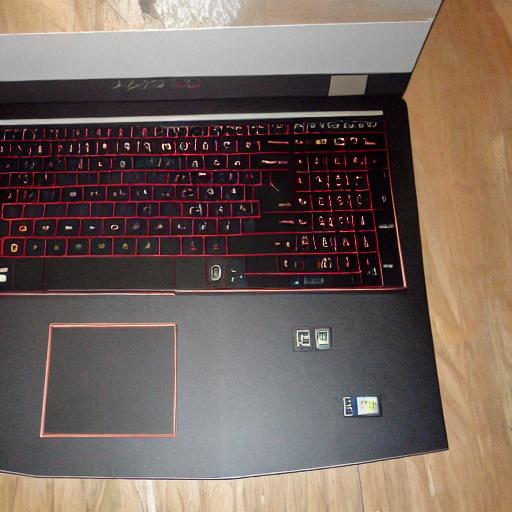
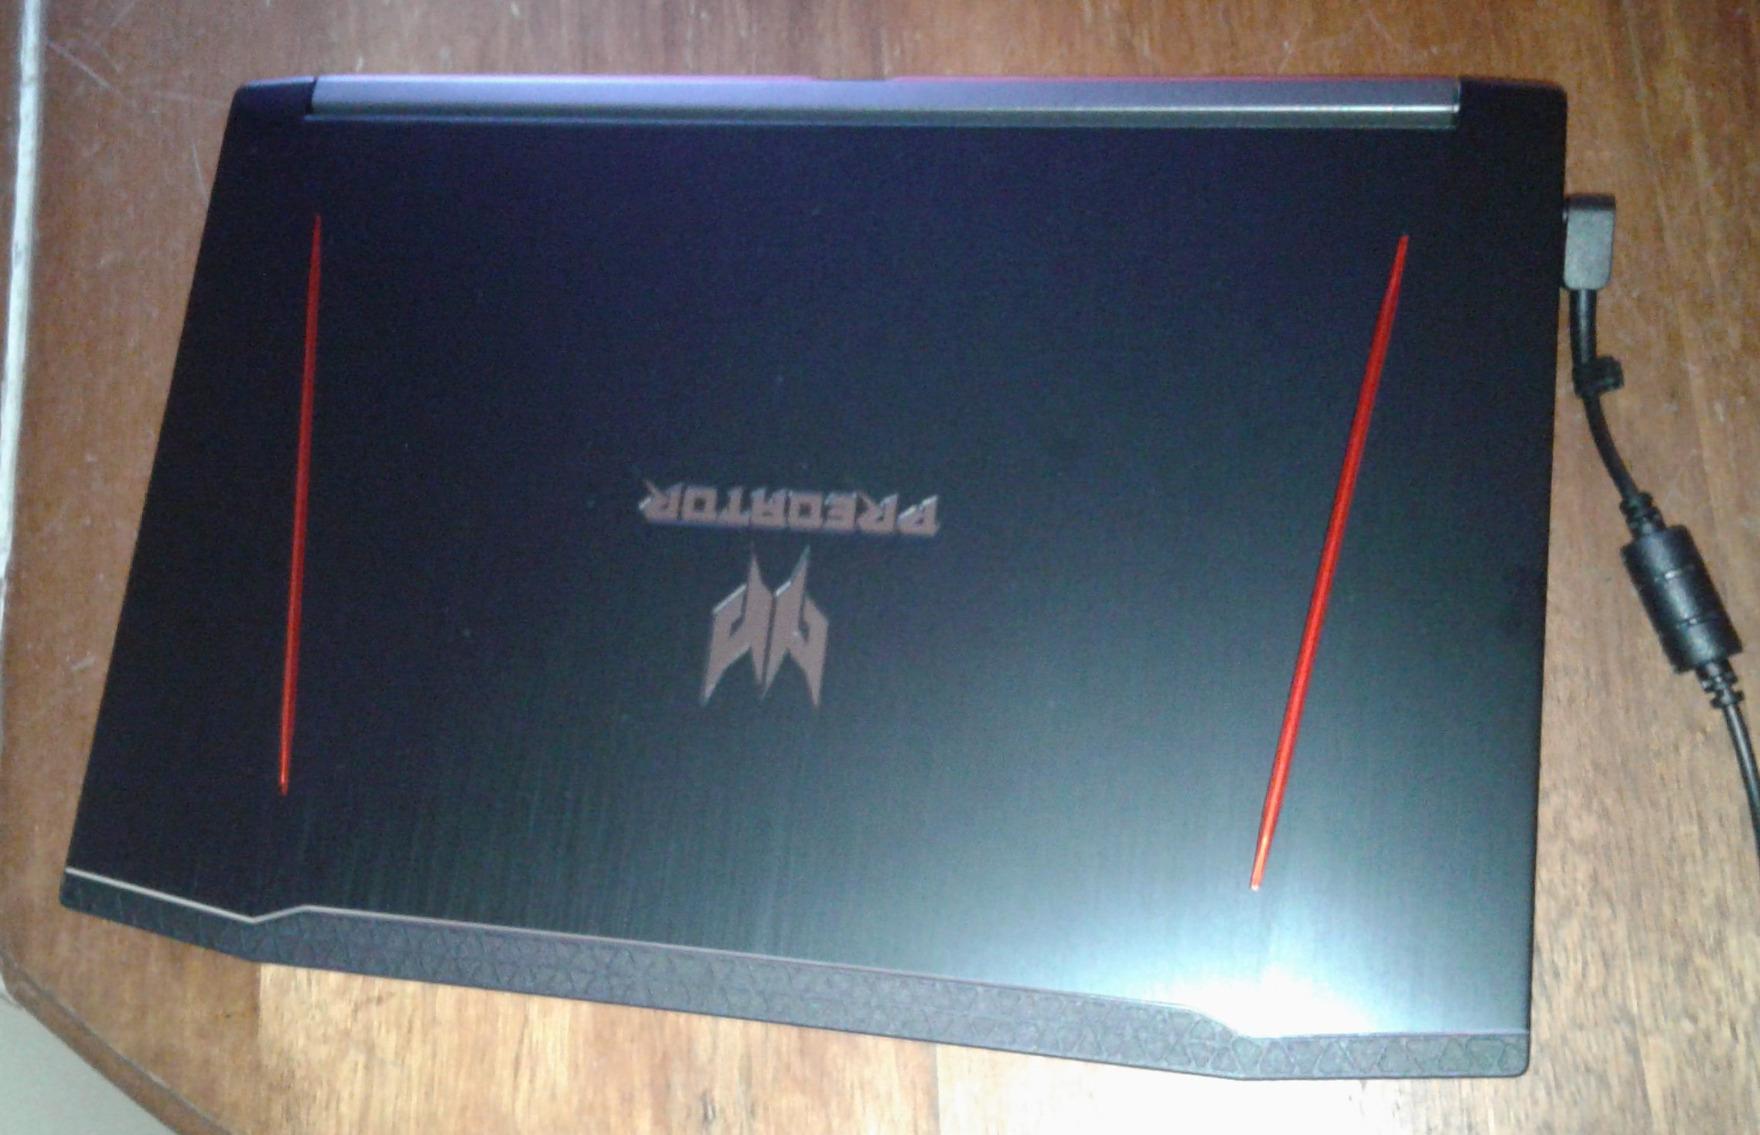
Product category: laptop
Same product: no